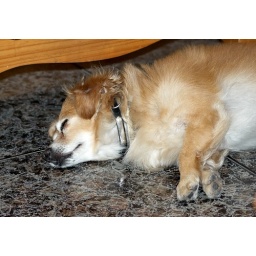
Our little Spanish dog, who adopted us by sleeping on the front door step, having a siesta